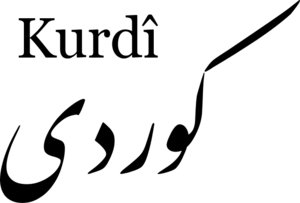
Le kurde est une langue indo-européenne appartenant à la branche des langues iraniennes occidentales. Il est parlé par les Kurdes, qui peuplent une vaste région appelée Kurdistan et divisée entre la Turquie centrale et surtout orientale, le nord-ouest de l'Iran, notamment occidental, l'Irak septentrional et la Syrie septentrionale.